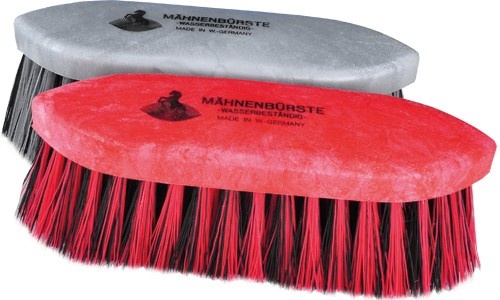
HAAS Small Mane/Dandy Brush
Small mane brush with 5cm or 8cm long, slightly wavy bristles. An indispensable helper in daily horse care. Also perfect for removing the last dust from the fur. Brush dimensions - 180 x 53 mm
Brand: Haas
Category: Sporting Goods > Outdoor Recreation > Equestrian > Horse Care > Horse Grooming > Horse Grooming Combs, Brushes & Mitts > Horse Grooming Brushes